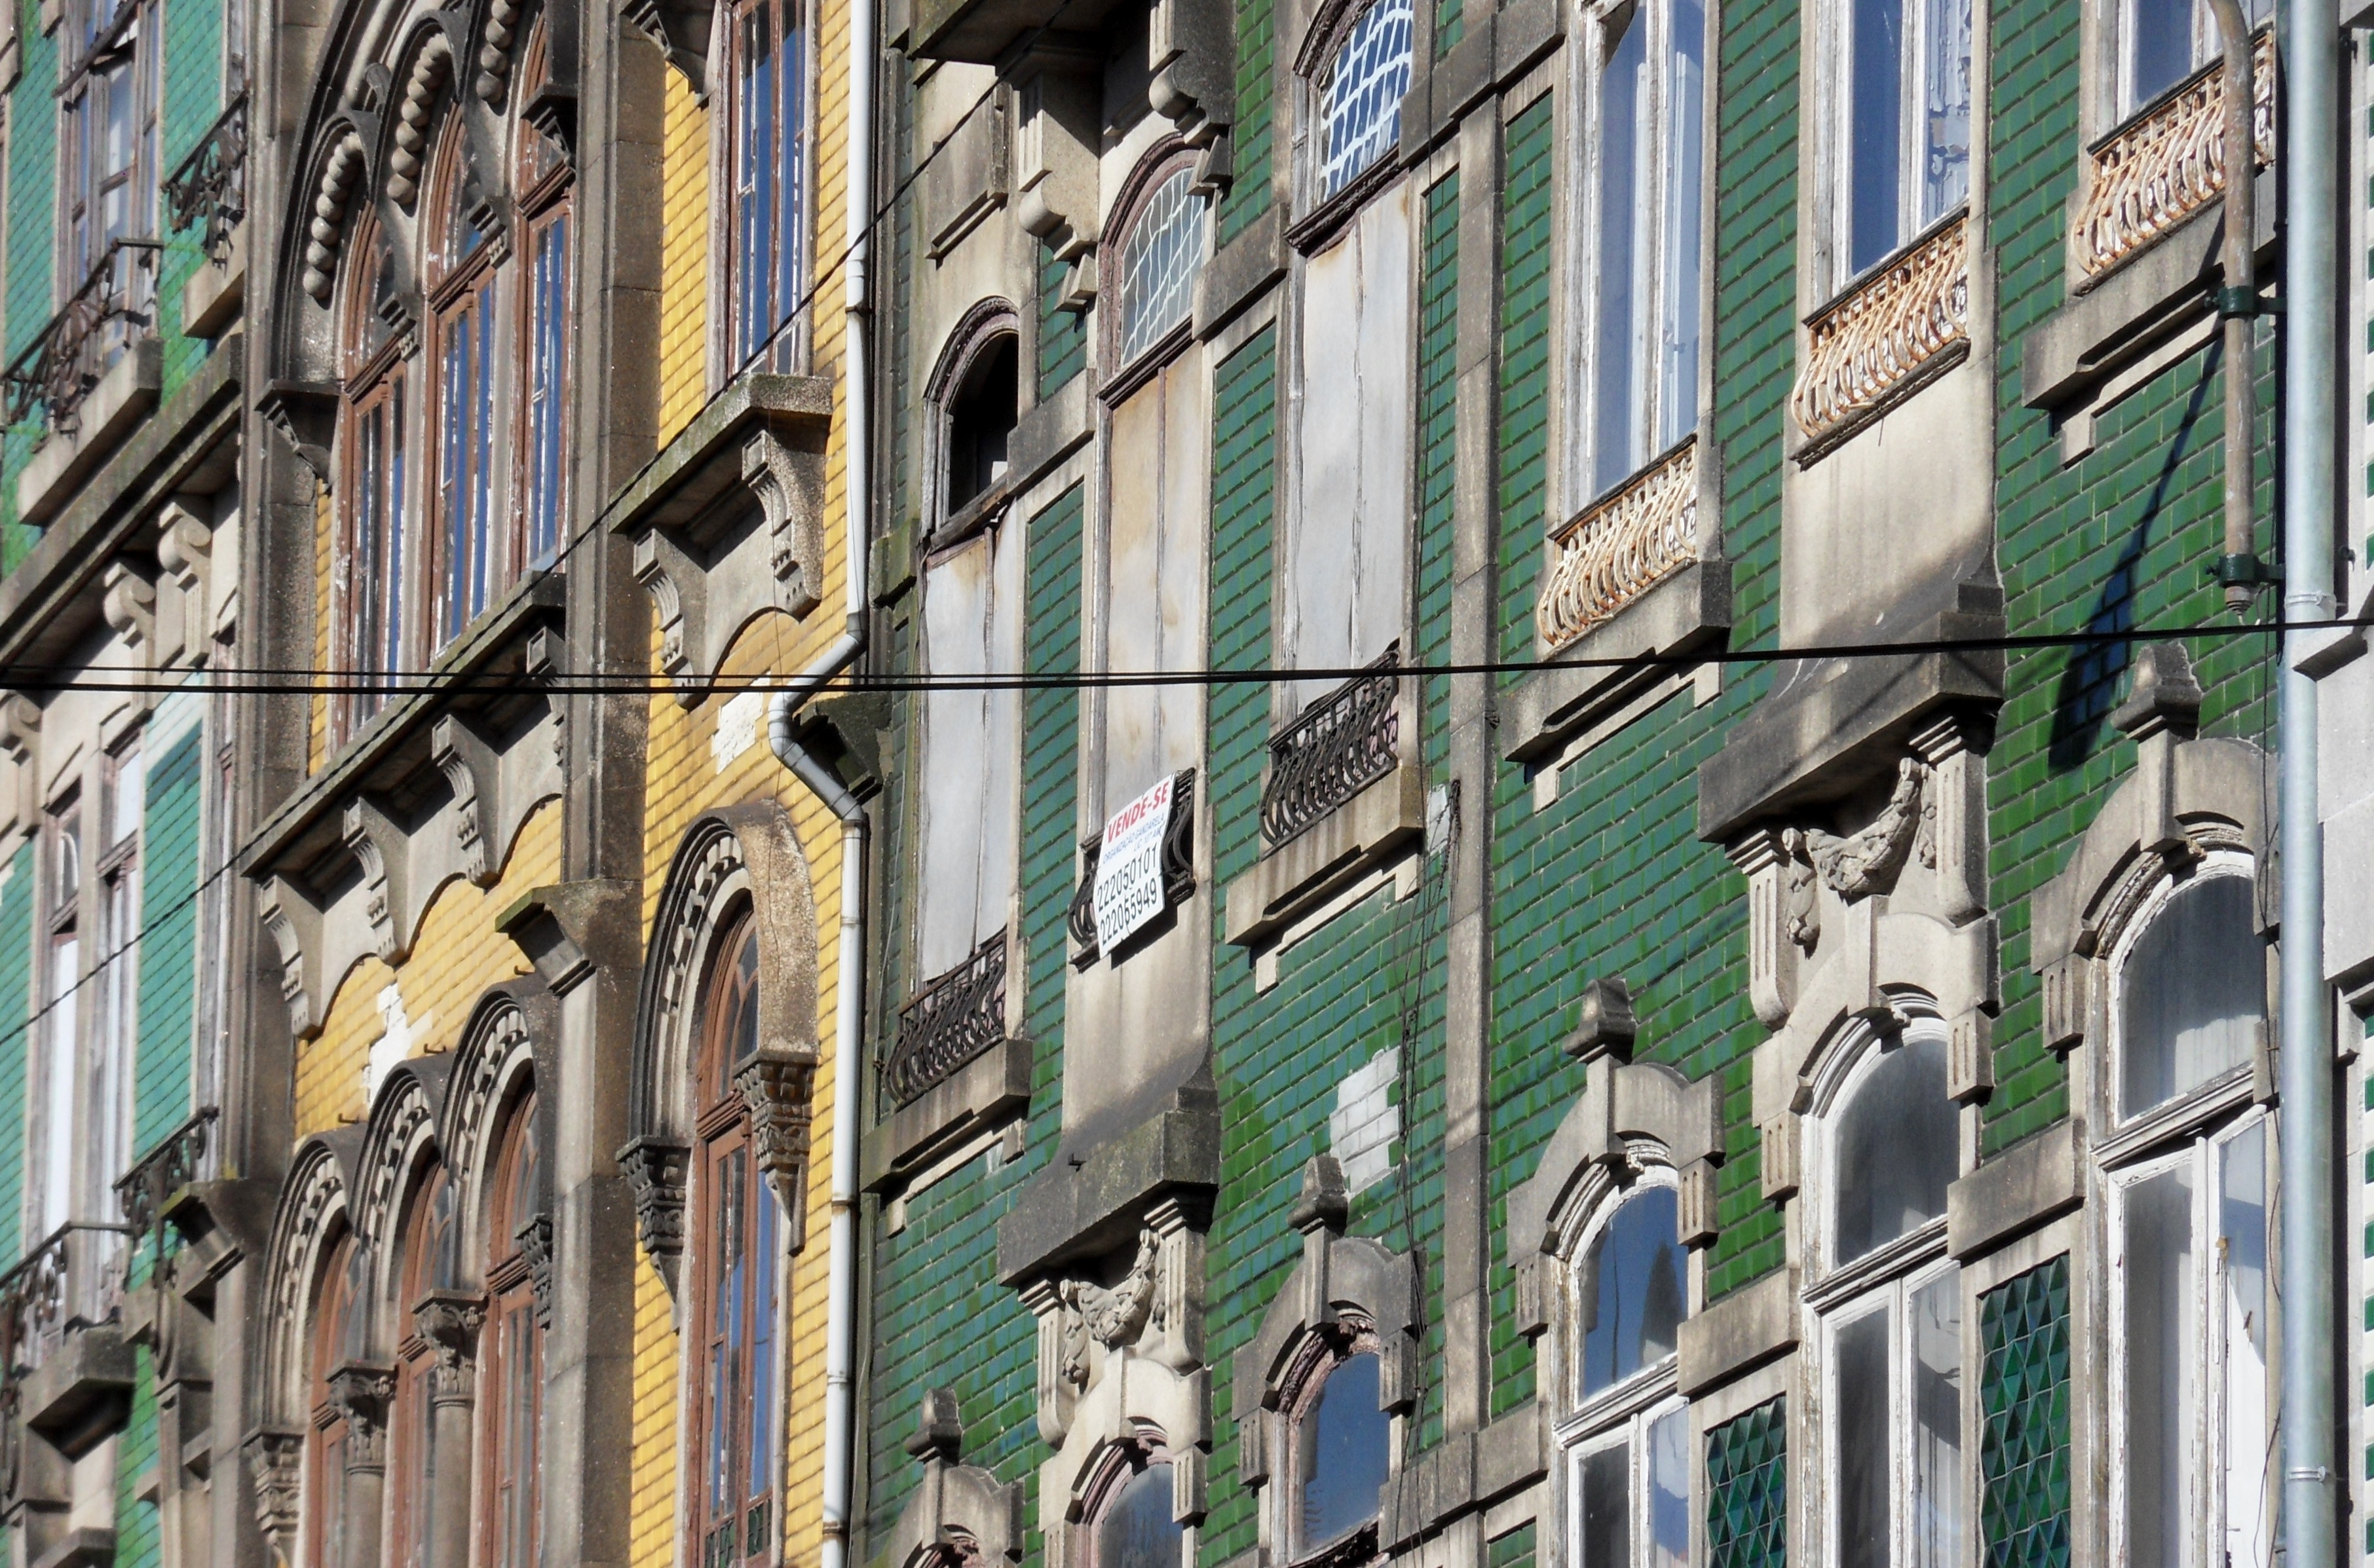
architecture, road, street, window, city, skyscraper, wall, cityscape, downtown, facade, tower block, homes, portugal, porto, metropolis, neighbourhood, bowever, houses facades, urban area, human settlement